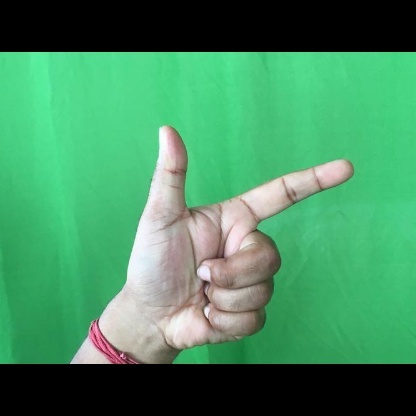
Mudra: Chandrakala